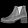
Label: Ankle boot